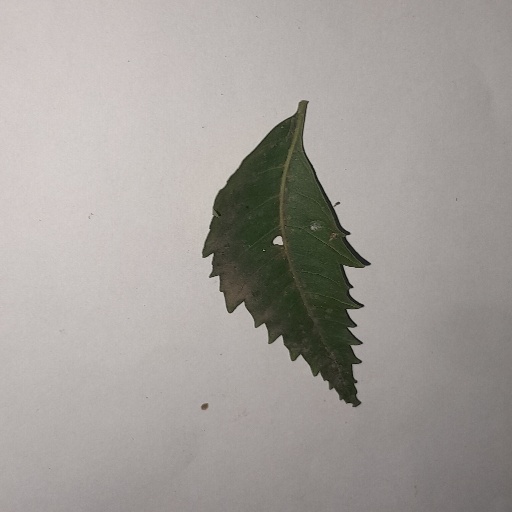
Species: Neem
Leaf condition: Shot Hole Leaf